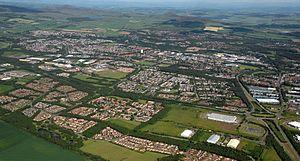
Glenrothes est une ville d'Écosse, située dans le council area du Fife, à 48 km au nord d'Édimbourg et à 40 km au sud de Dundee. Elle est la capitale administrative du council area et de l'ancienne région du Fife, même si Kirkcaldy est plus peuplée.